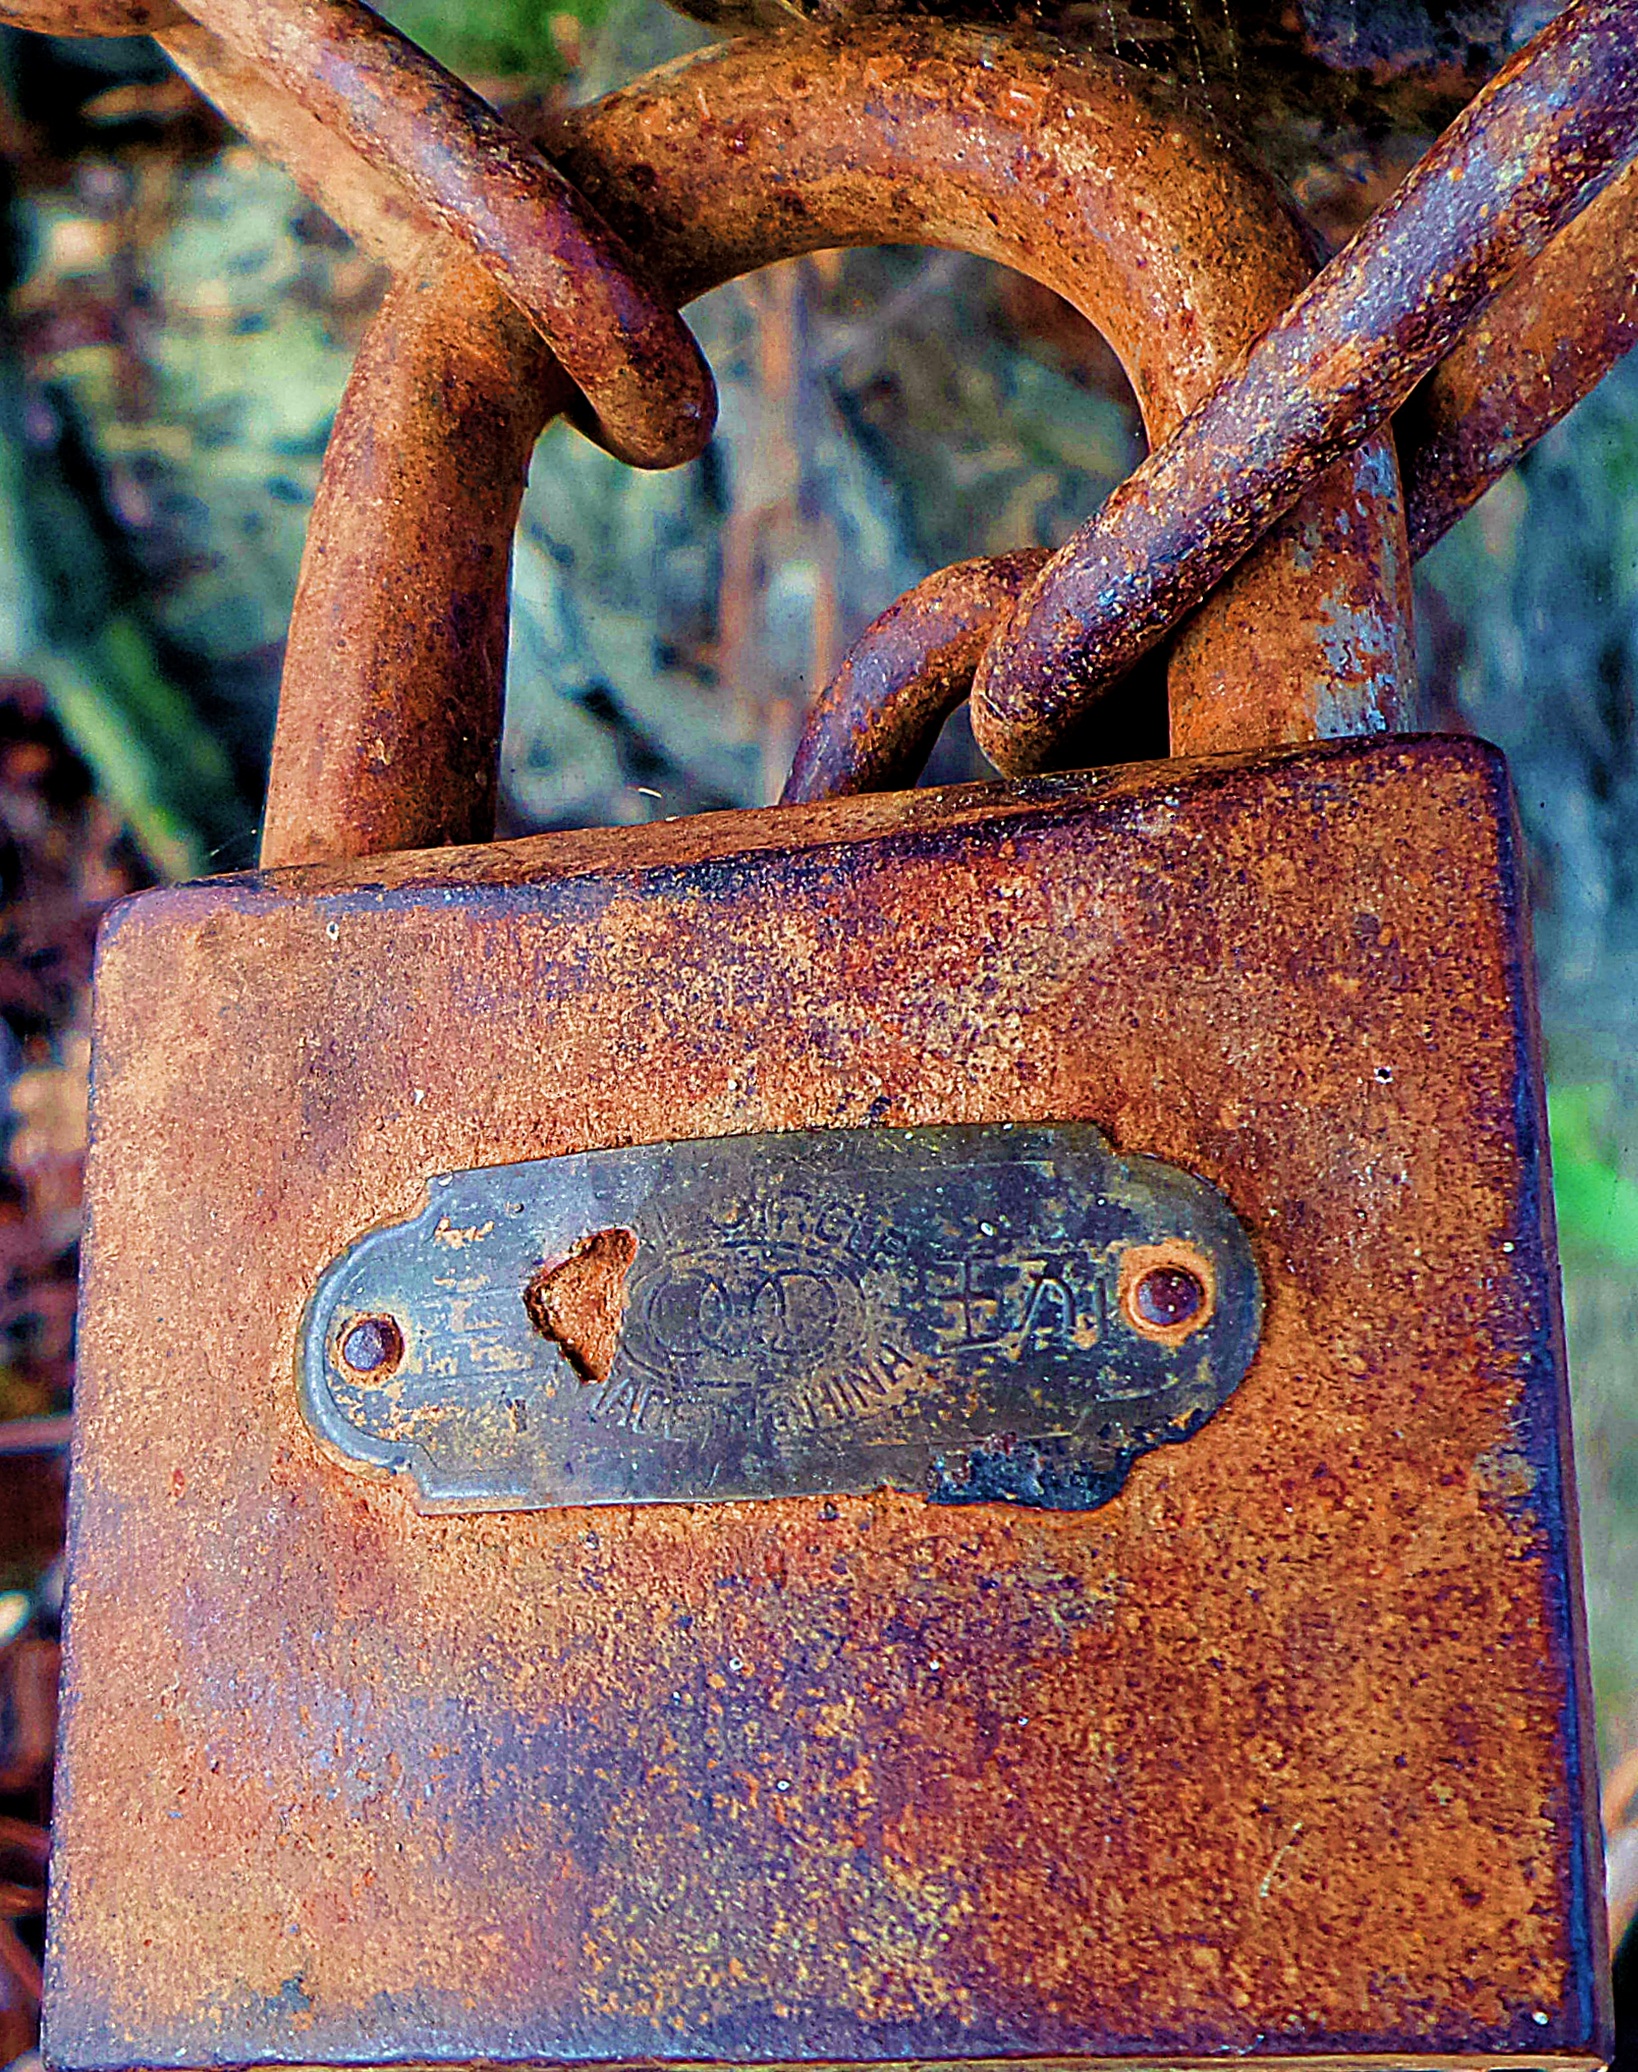
wood, number, old, rust, metal, material, padlock, iron, lock, carving, opening